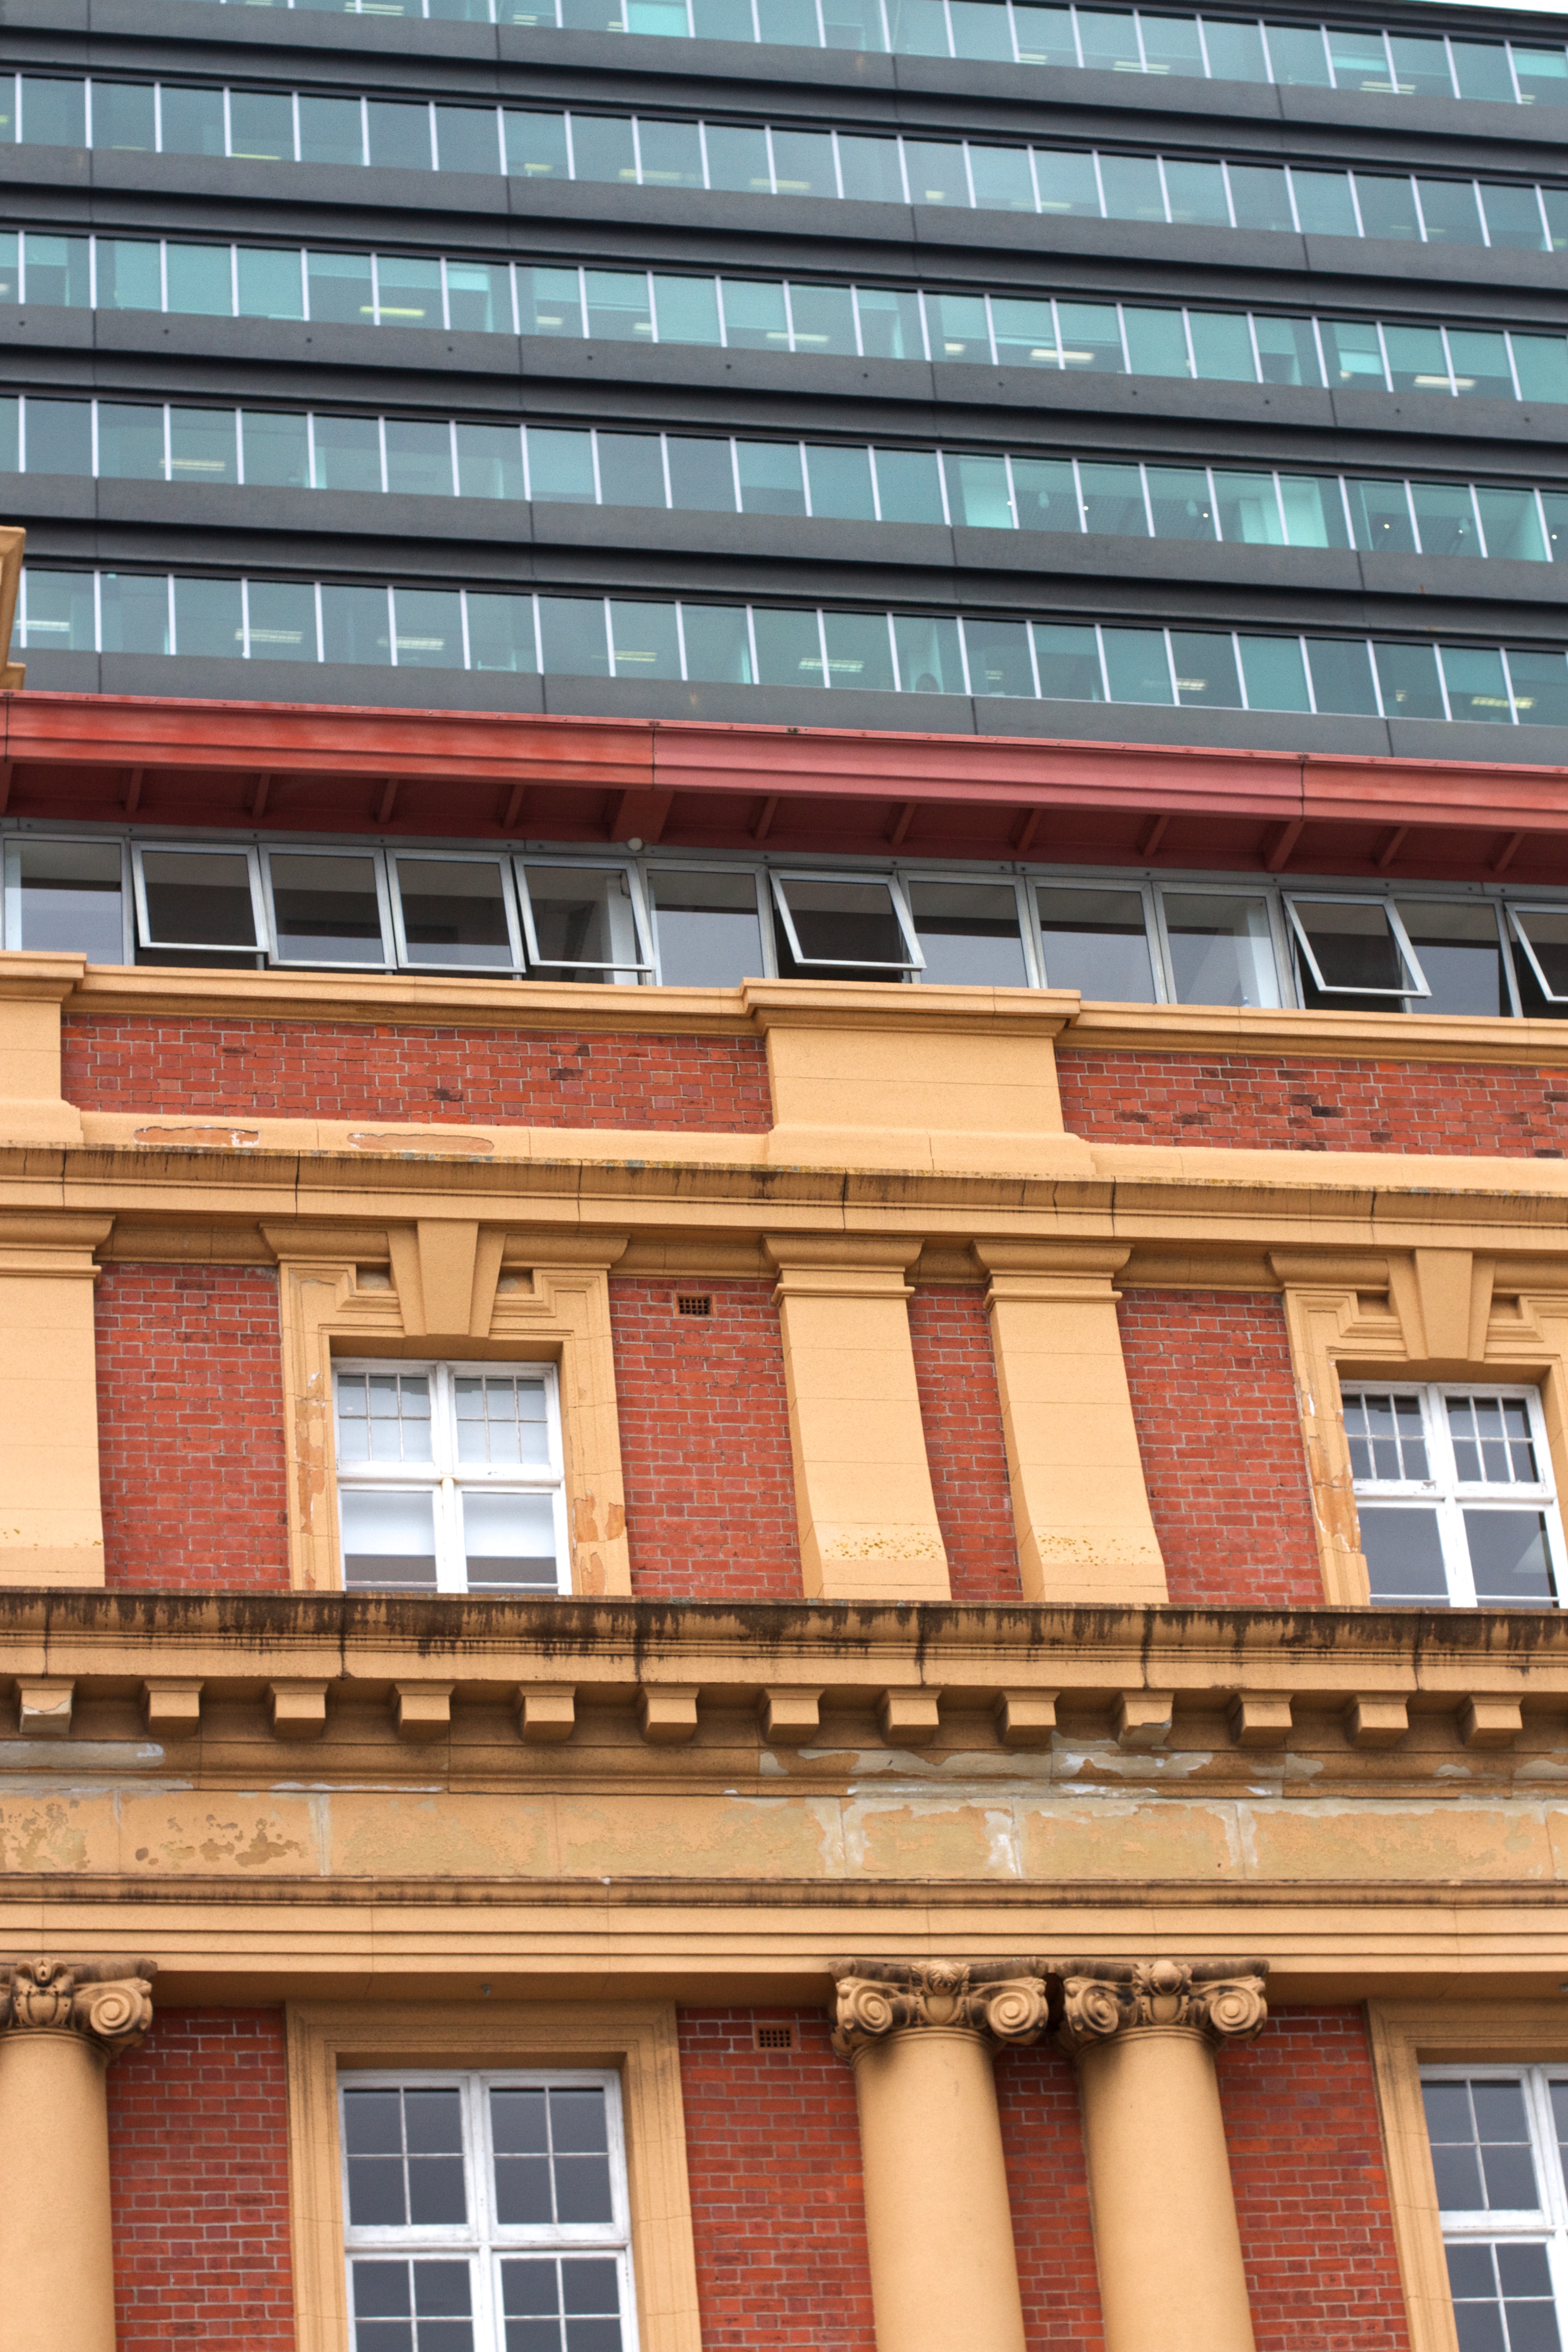
architecture, window, roof, building, wall, downtown, balcony, facade, property, brick, tower block, interior design, condominium, urban area, residential area, window covering